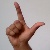
The image shows a hand gesture representing the letter 'L' in Indian Sign Language.